Marcos Senna

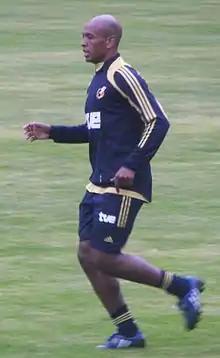
Senna training at Euro 2008

Senna was granted Spanish citizenship in early 2006 and was part of the Spanish squad for the 2006 FIFA World Cup and UEFA Euro 2008. His debut came on 1 March in a friendly match with Ivory Coast, played in Valladolid.